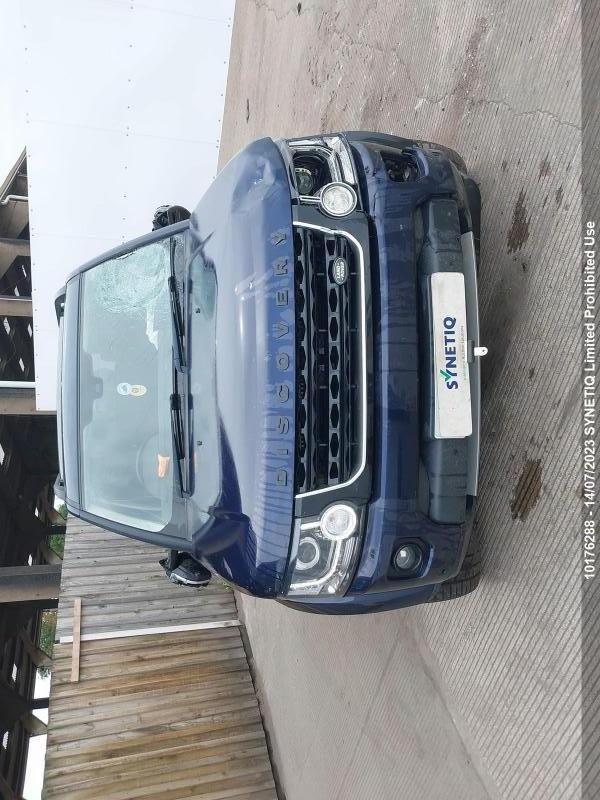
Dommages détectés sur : feu avant gauche, porte avant droite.
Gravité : majeur